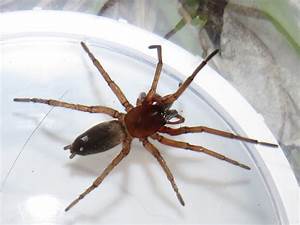
Label: ragno